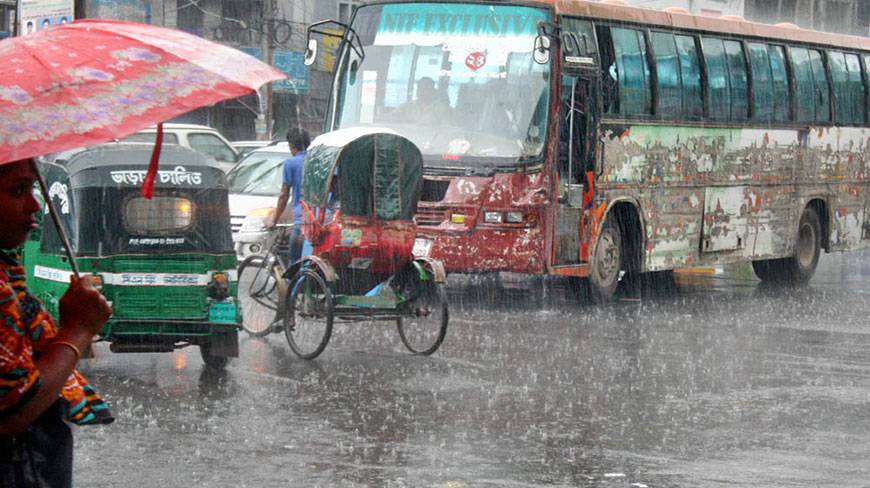
Weather: rain or strom